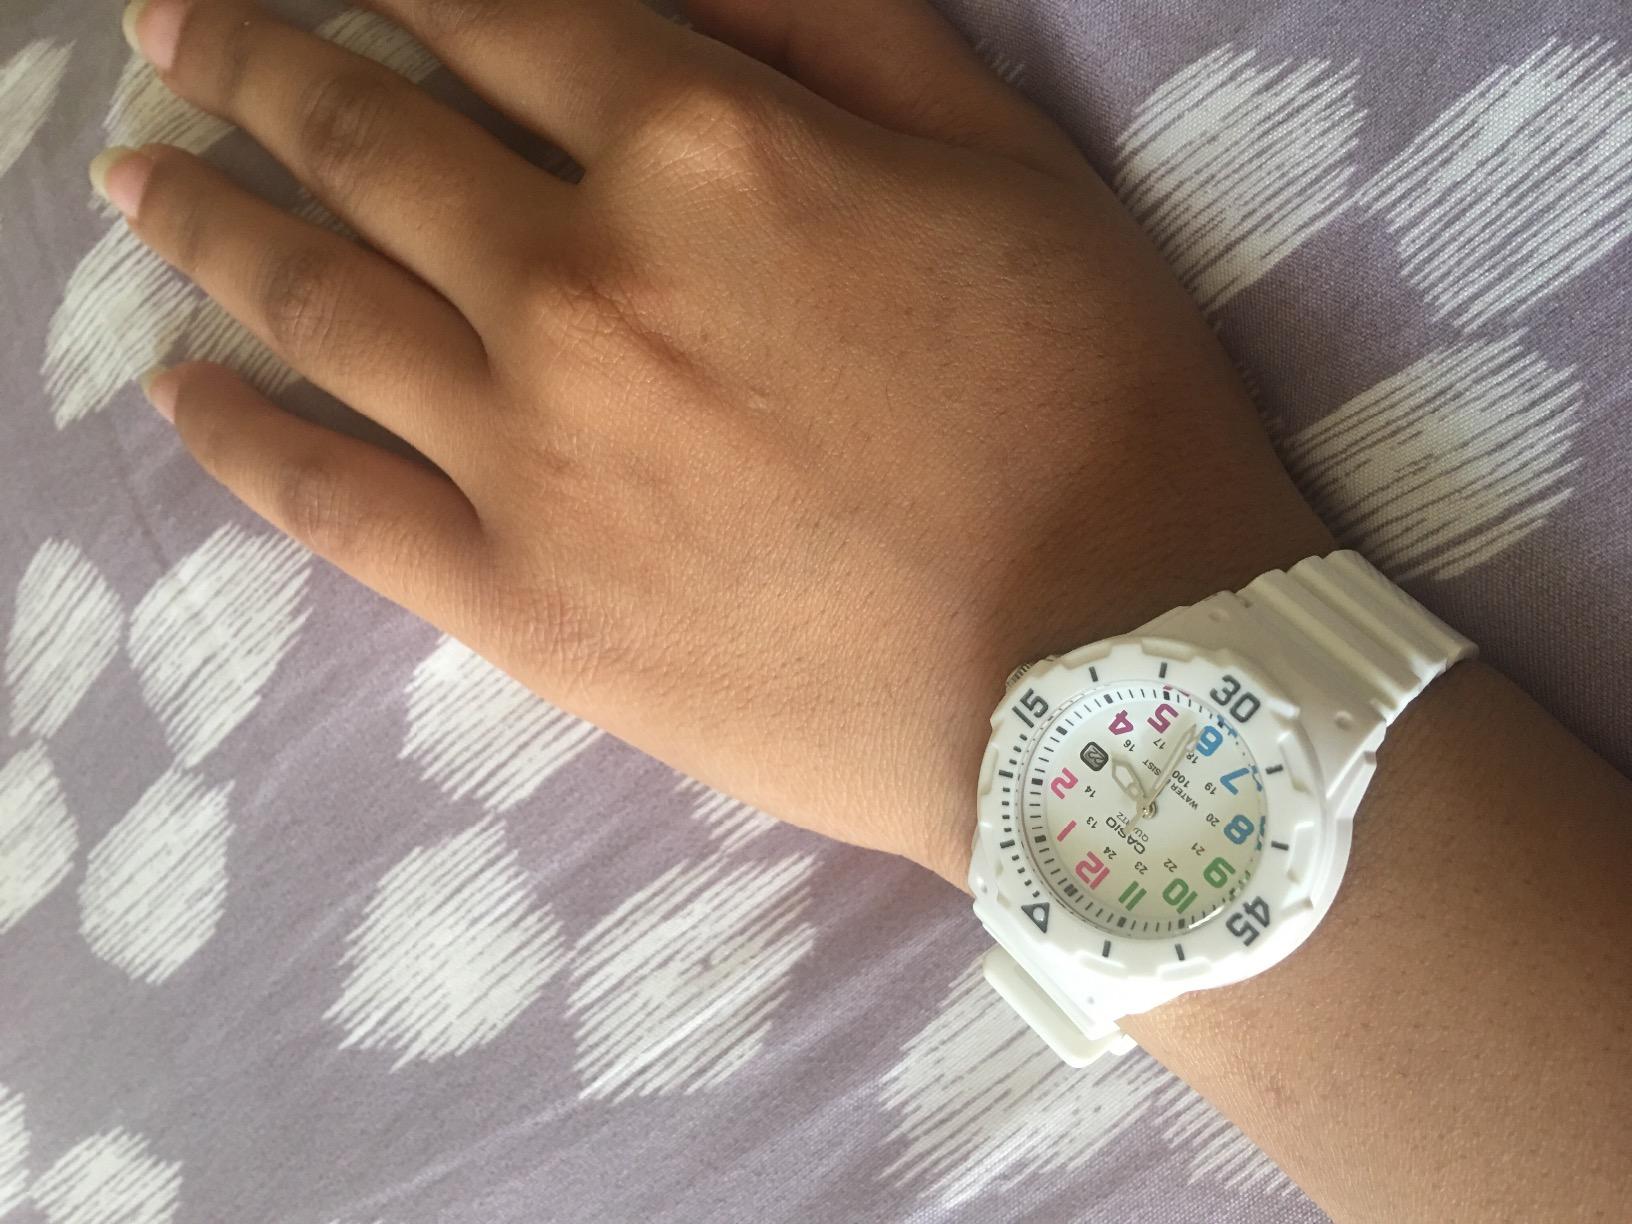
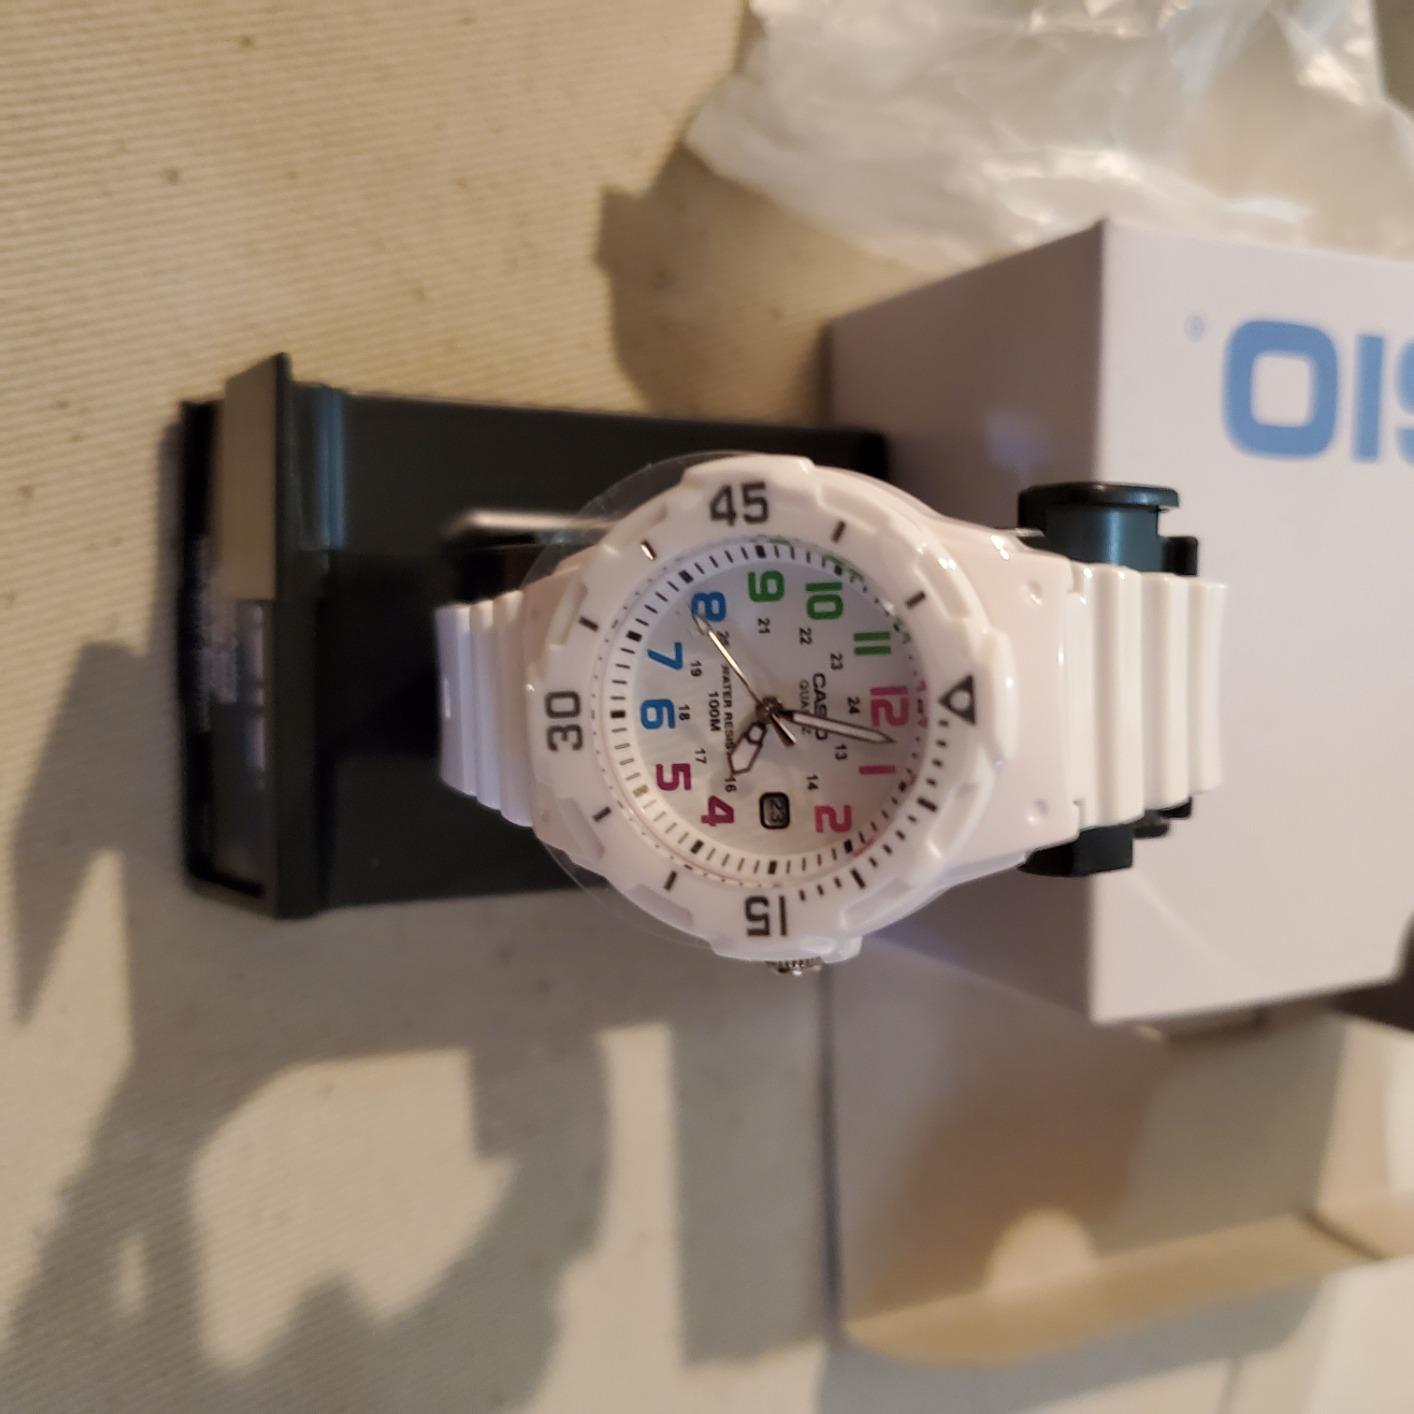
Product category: accessories_watch
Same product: yes